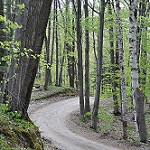
Label: forest